Puning railway station

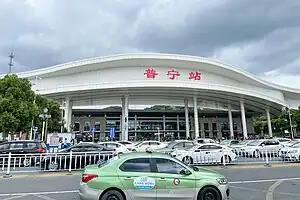

Puning railway station is a railway station located in Puning City, Jieyang, Guangdong Province, China, on the Xiamen–Shenzhen Railway operated by Guangzhou Railway (Group) Corp., China Railway Corporation.